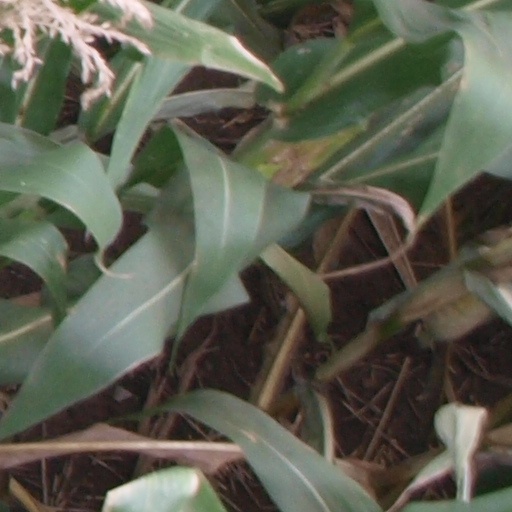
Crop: maize; corn